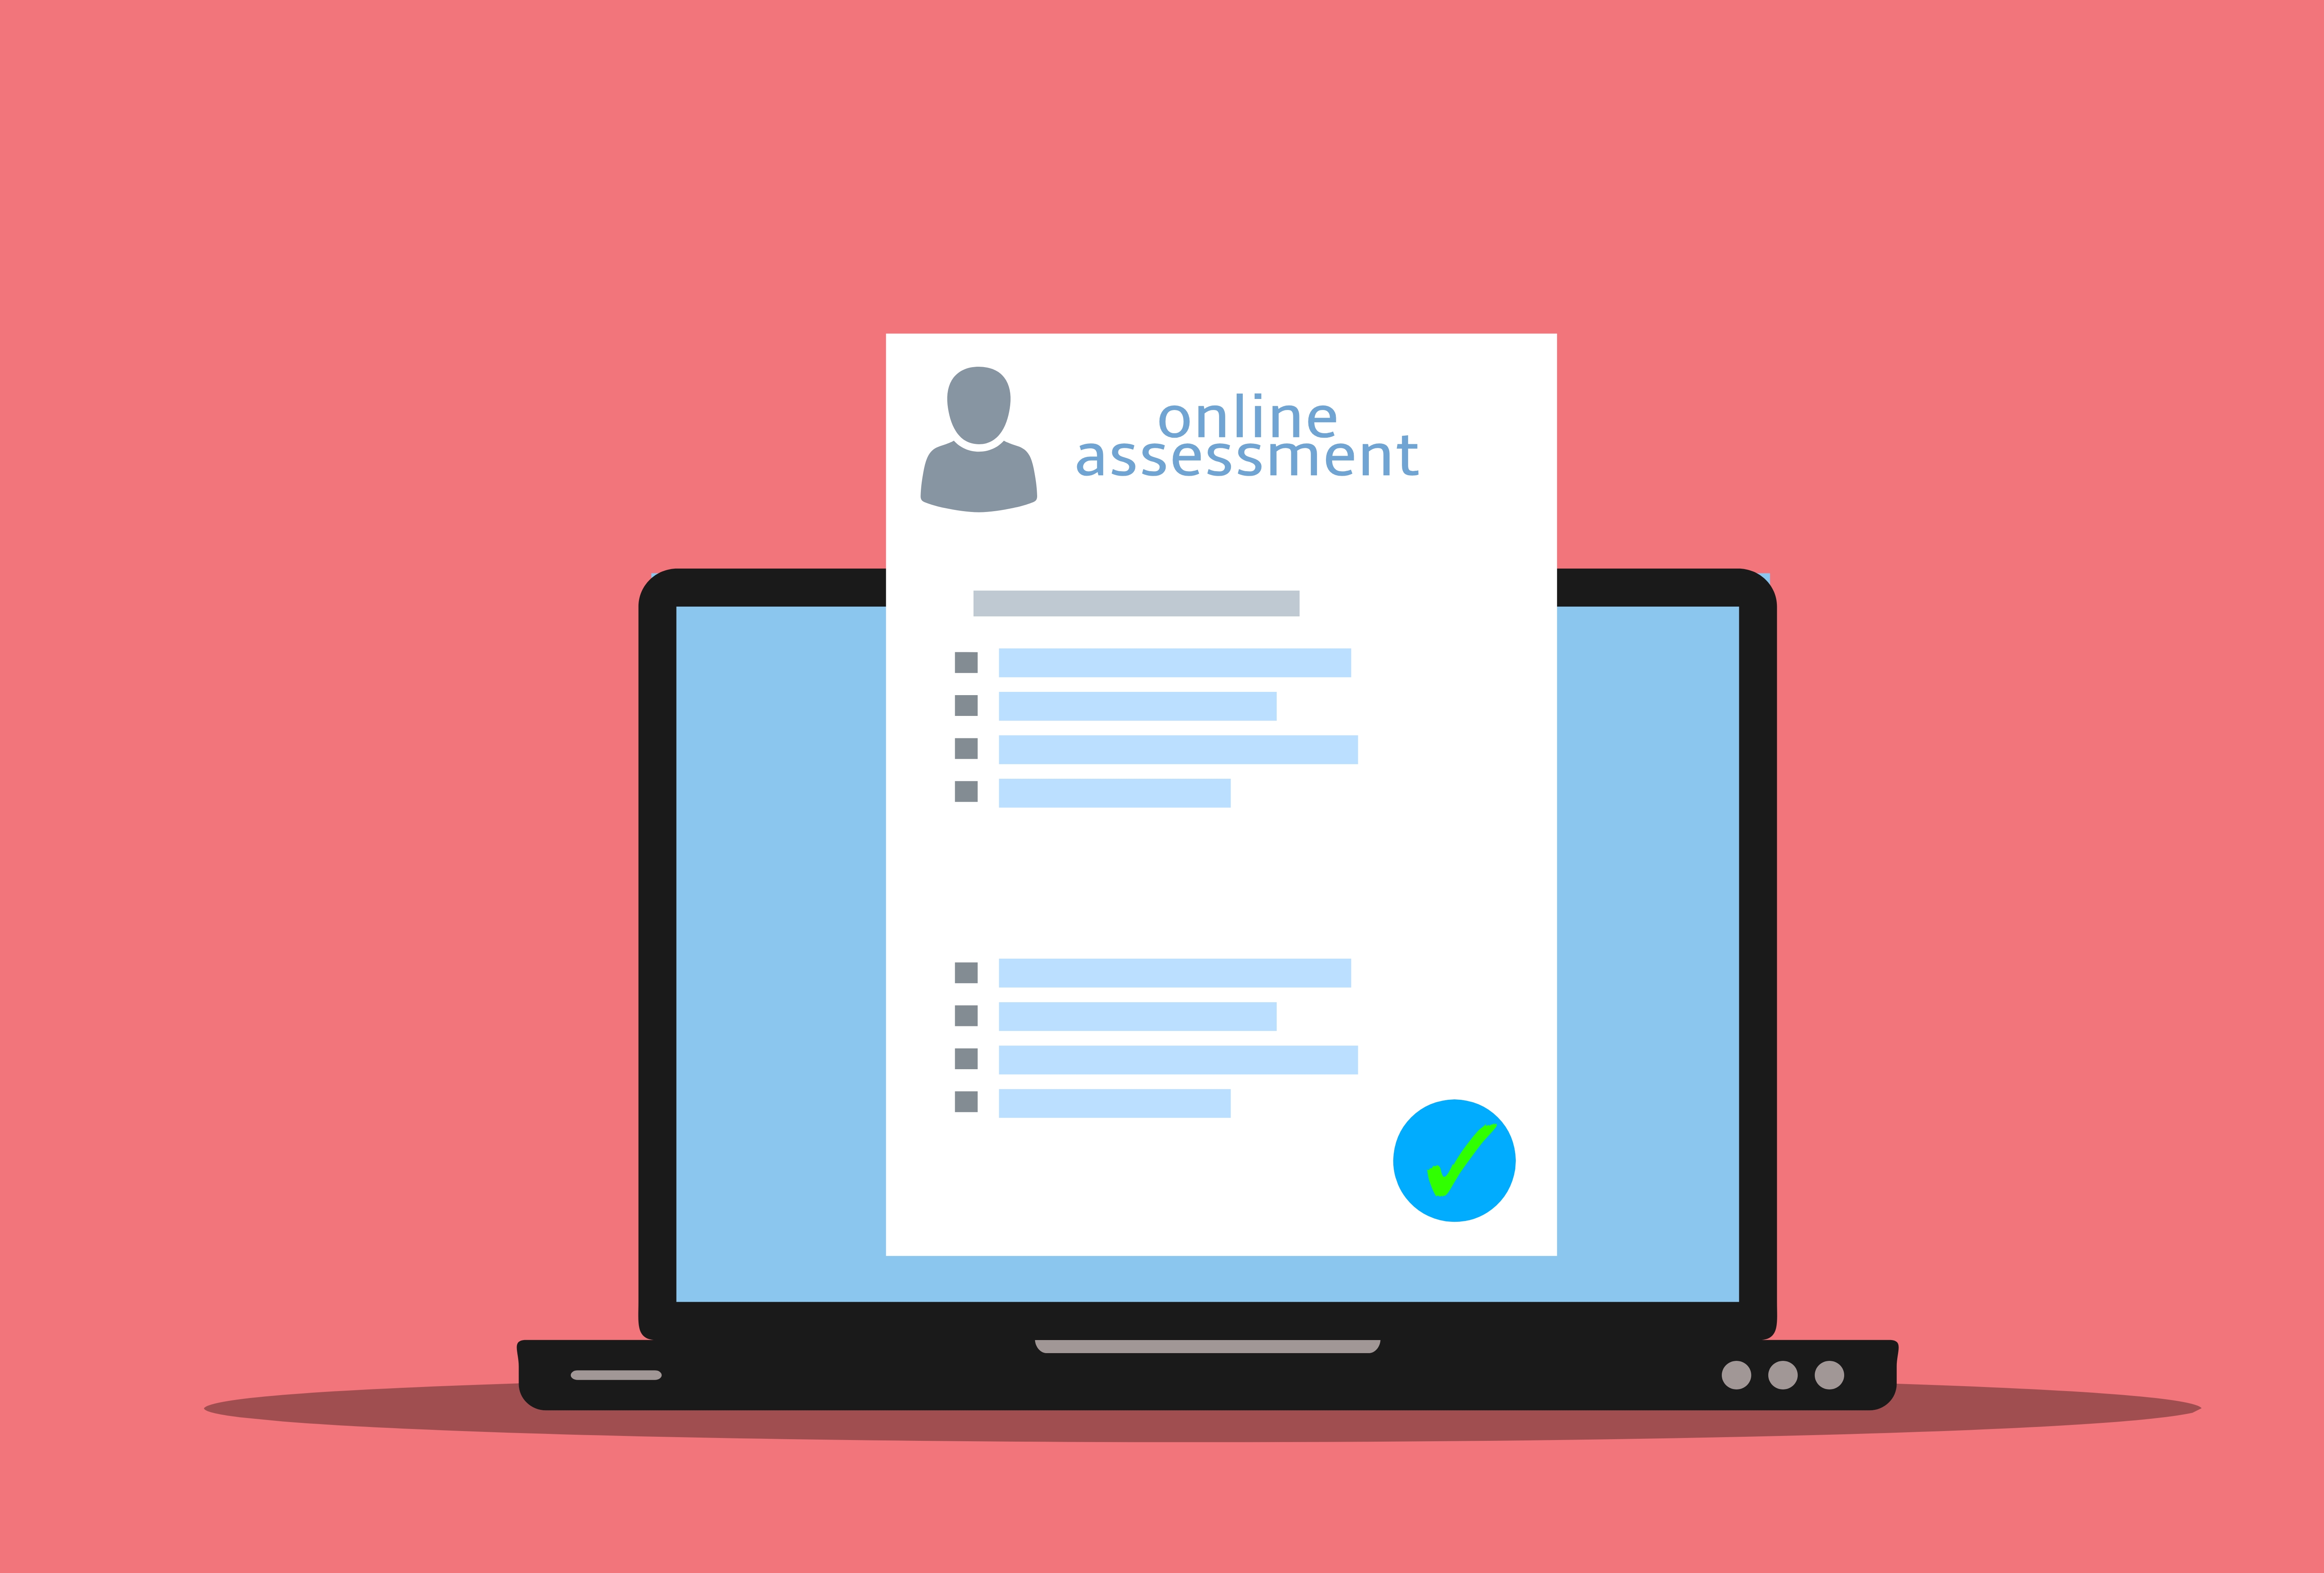
assessment, online, exam, education, test, multiple, sheet, questionnaire, form, answer, school, university, question, checklist, survey, examination, check, score, quiz, evaluation, paper, college, iq, rectangle, font, electric blue, logo, graphics, brand, gadget, multimedia, parallel, diagram, magenta, display device, circle, graphic design, Computer monitor accessory, computer icon, machine